Classification of demons

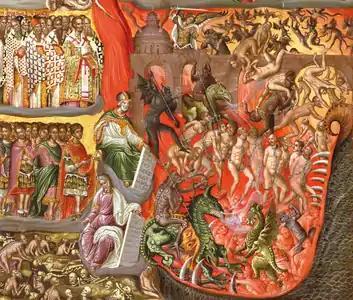
"16th Century Soldier Demons" by Georgios Klontzas

In "De occulta philosophia" (1509-1510), Heinrich Cornelius Agrippa proposed several classifications for demons, based on numeric scales, like his whole Cosmology. Francis Barrett, in his book "The Magus" (1801), adopted this classification of demons.